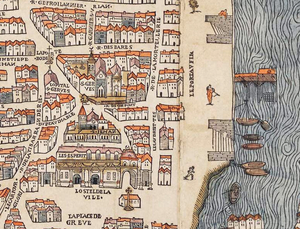
Rue des Barres dans son environnement.
La maison des Barres, est une famille noble française — ou maison — dont le berceau remonte aux premiers siècles de la chevalerie.